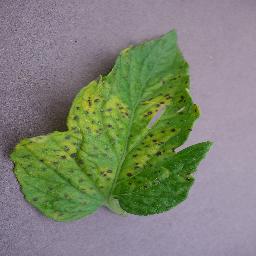
Label: Tomato___Septoria_leaf_spot